Mungaru Male 2

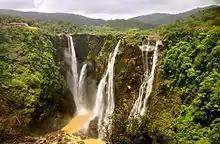
Jog Falls in Sagara, Karnataka, where a few sequences of the film were shot.

At the time of announcement of the film in November 2014, it was reported that the film, unlike its prequel would be filmed over two seasons, the summer and monsoon. The director Shashank said, "[Filming] will go on for five months during the scorching heat of summer as well as during the heavy rains." To coincide with the date of commencing of filming and theatrical release of "Mungaru Male", the makers planned on having them on the same dates – 28 July and 26 December 2015 respectively. As scheduled, filming began on 26 July. Major part of the first schedule was filmed in the Malnad region of Karnataka and was completed in late-August. Around this time, it was revealed that Ravichandran would play the role of Ganesh's father in the film. The second schedule began in mid-September. Filming took place in areas surrounding Jog Falls, in the Sagara region of Karnataka. Speaking to "The Times of India", Shashank said, "[W]e are capturing a very important sequence at the waterfalls, which will include a major fight sequence. We are also shooting some romantic scenes in the surrounding locations, which are unexplored in Sandalwood." In February 2016, it was reported that most of the filming was complete except the songs. Also reportedly, Ganesh would fly to Slovenia along with Aindrita Ray to shoot for a song together.